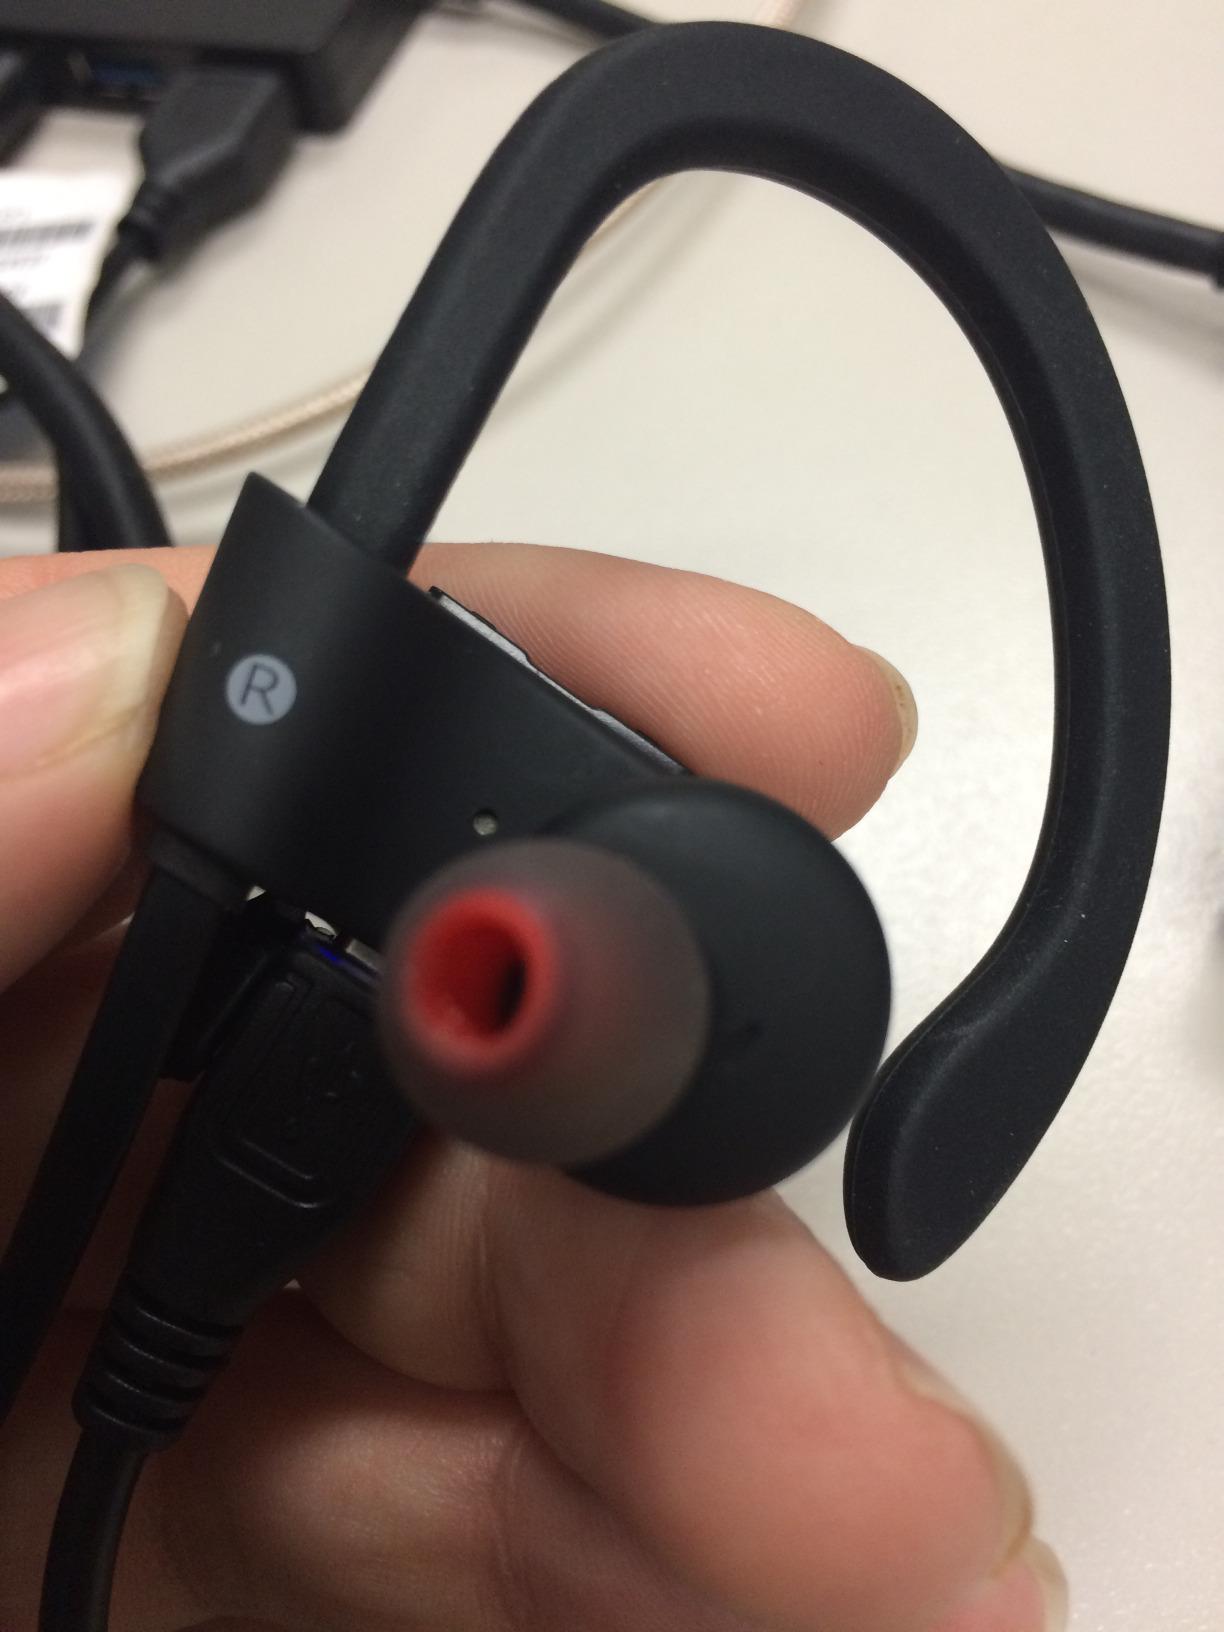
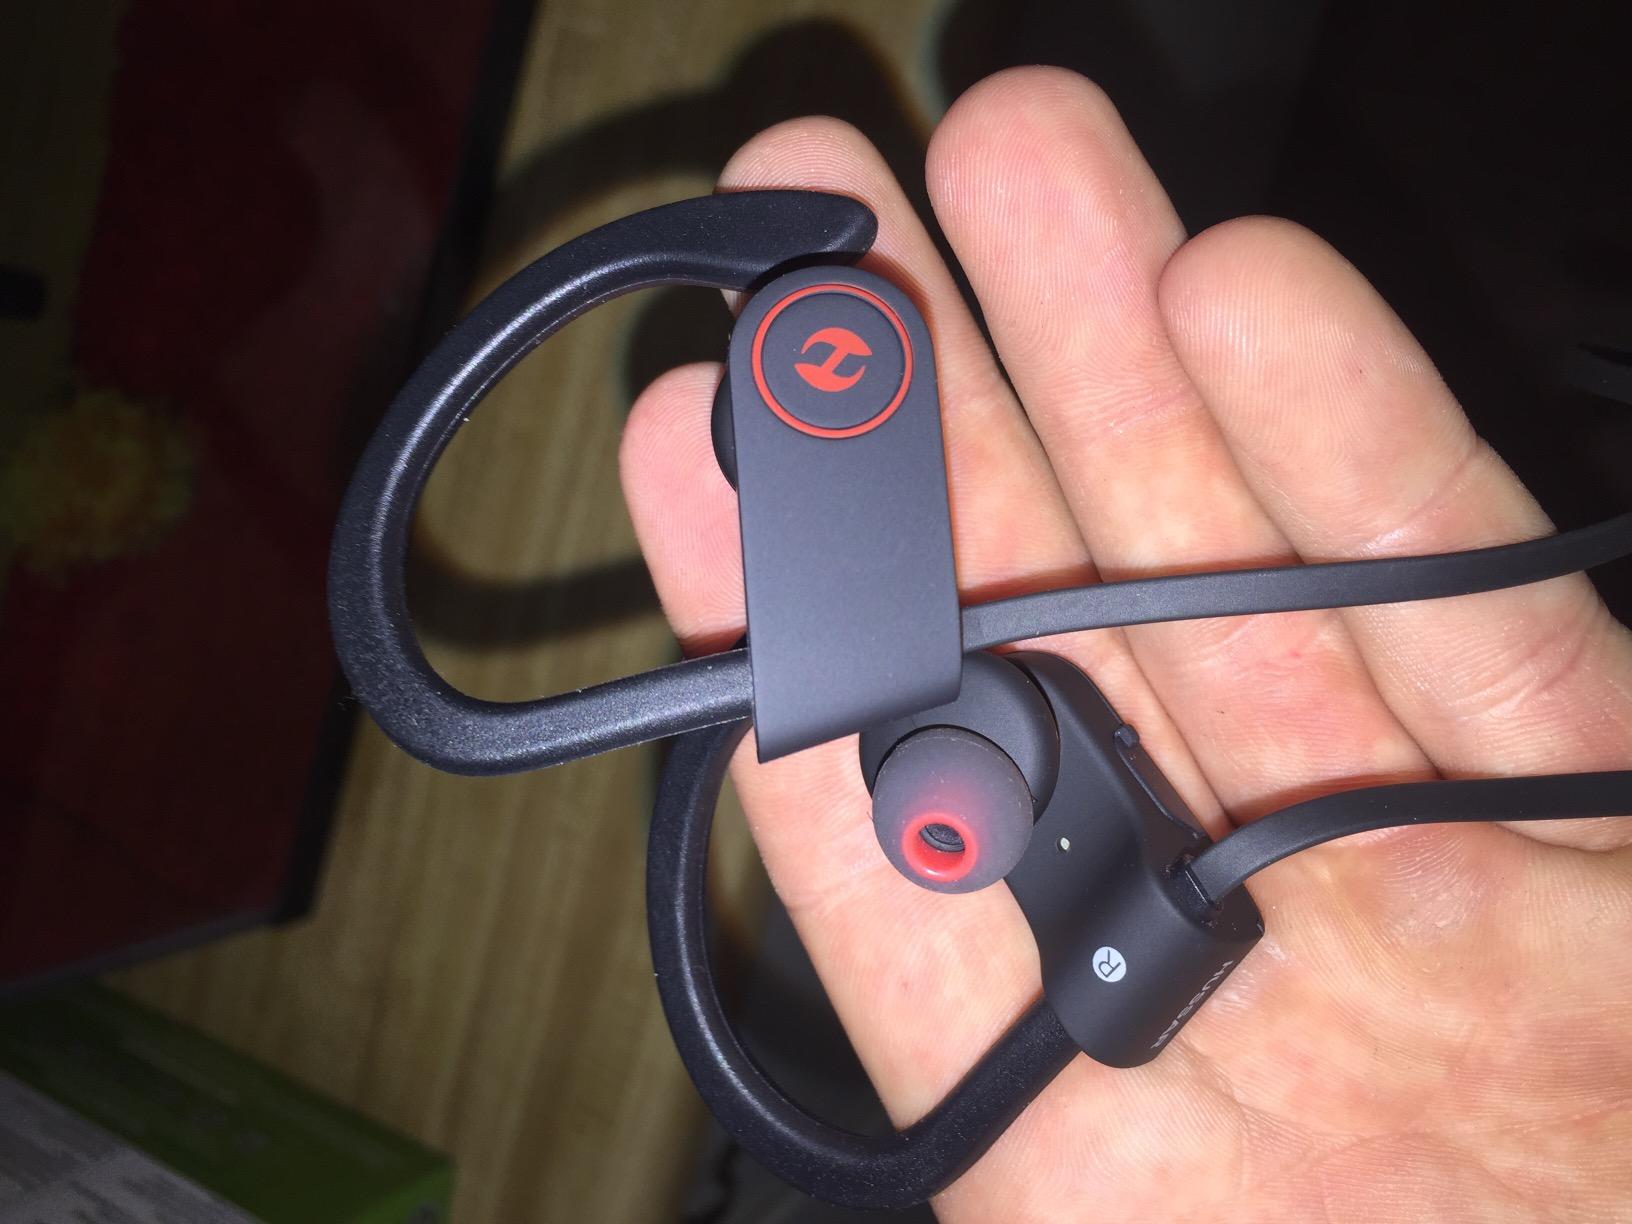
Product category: headphones
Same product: yes